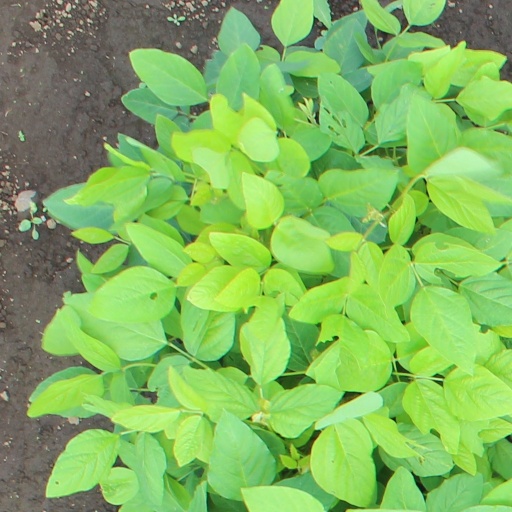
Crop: soybean